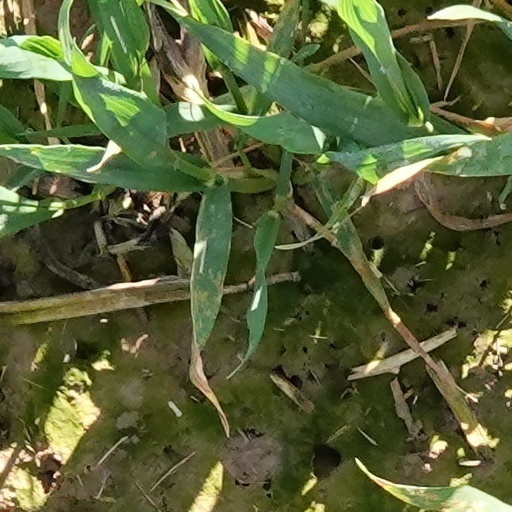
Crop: wheat